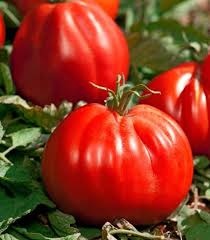
Label: tomato